Pectoralis major

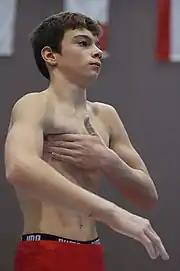
Activation and protection of the Pectoralis major by a gymnast using talc.

Tears of the pectoralis major are rare and typically affect otherwise healthy individuals. This type of injury is known to affect the athletic population, namely in high-impact contact sports such as powerlifting, and may result in pain, weakness, and disability. Most lesions are located at the musculotendinous junction and result from violent, eccentric contraction of the muscle, such as during bench press. A less frequent rupture site is the muscle belly, usually as a result of a direct blow. In developed countries, most lesions occur in male athletes, especially those practicing contact sports and weight-lifting (particularly during a bench press maneuver). Women are less susceptible to these tears because of larger tendon-to-muscle diameter, greater muscular elasticity, and less energetic injuries. The injury is characterized by sudden and acute pain in the chest wall and shoulder area, bruising and loss of strength of the muscle. High grade partial or full thickness tears warrant surgical repair as the preferred treatment if function is to be preserved, particularly in the athletic population.